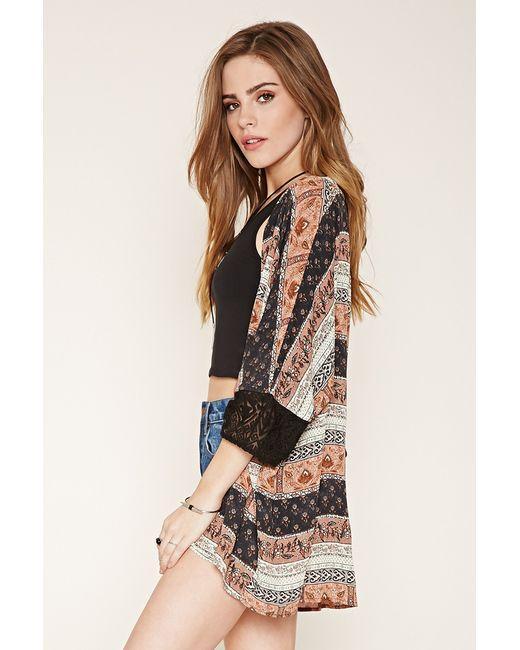
Lässiges Cardigan-Hemd mit Boho-Muster für Damen